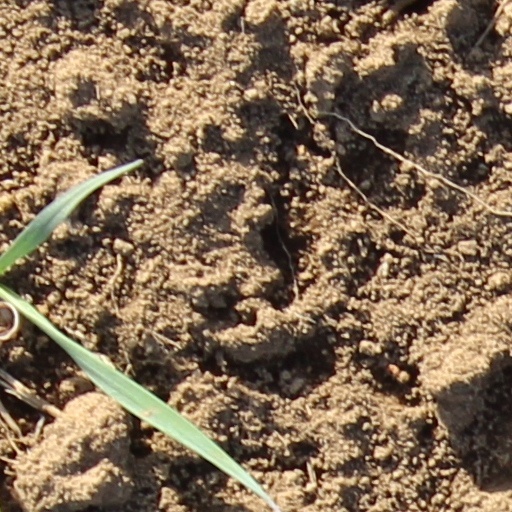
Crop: wheat